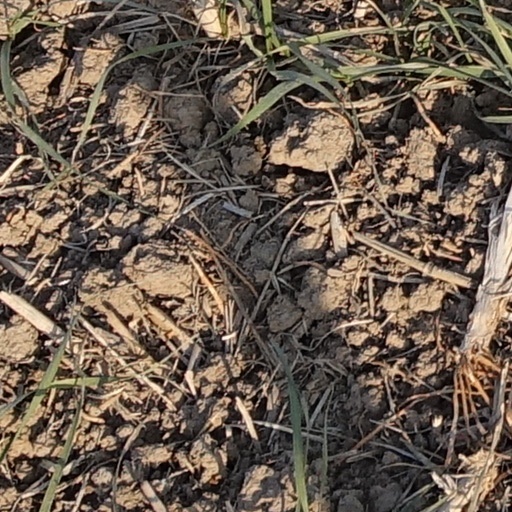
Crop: wheat